Migraine

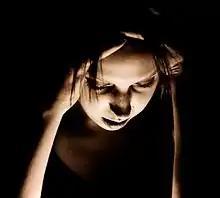
Woman during a migraine attack

Migraine is a complex neurological disorder characterized by episodes of moderate-to-severe headache, most often unilateral and generally associated with nausea, and light and sound sensitivity. Other characterizing symptoms may include vomiting, cognitive dysfunction, allodynia, and dizziness. Exacerbation or worsening of headache symptoms during physical activity is another distinguishing feature.